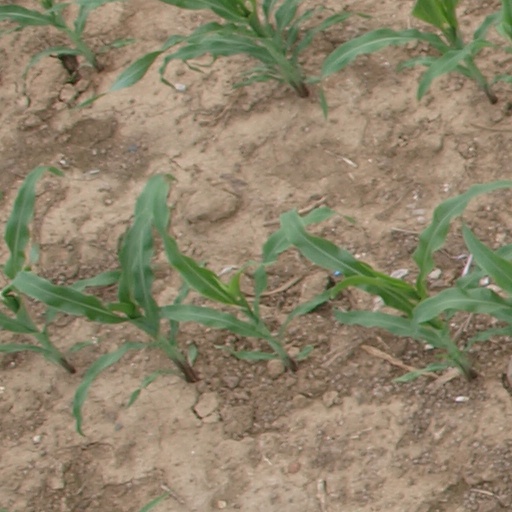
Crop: maize; corn